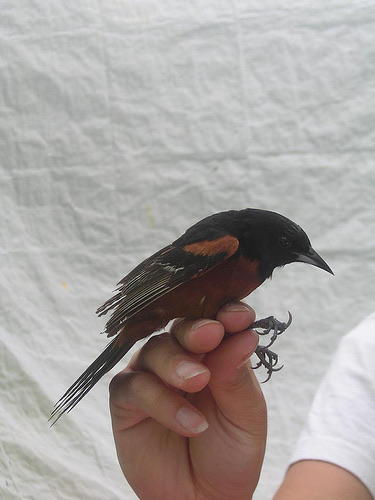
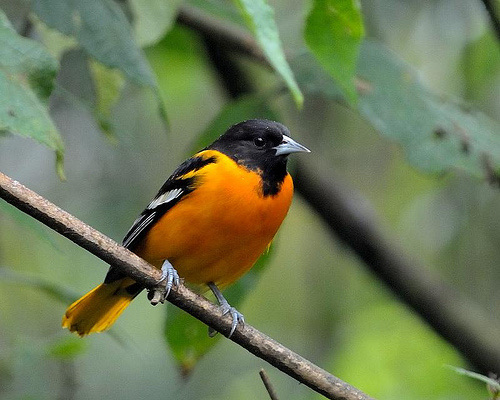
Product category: misc
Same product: yes